Ushida Station (Aichi)

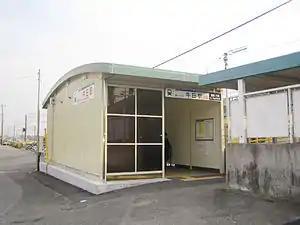
Ushida Station North Entrance, November 2005

Ushida Station is served by the Meitetsu Nagoya Main Line and is 40.9 kilometers from the terminus of the line at Toyohashi Station.